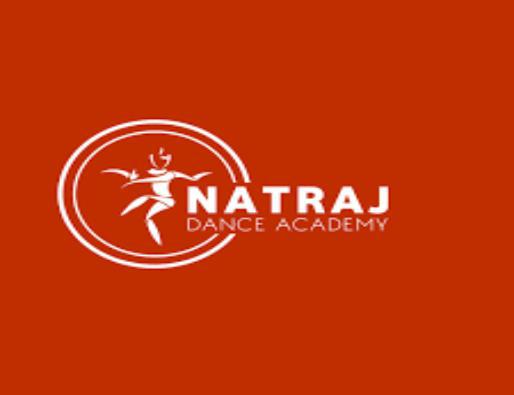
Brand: nataraj
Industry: Transportation